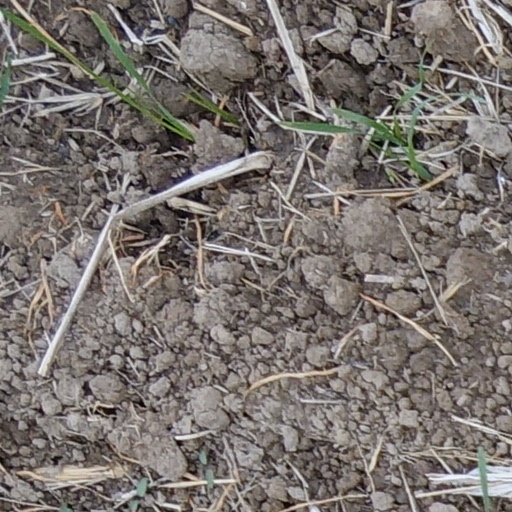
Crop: wheat